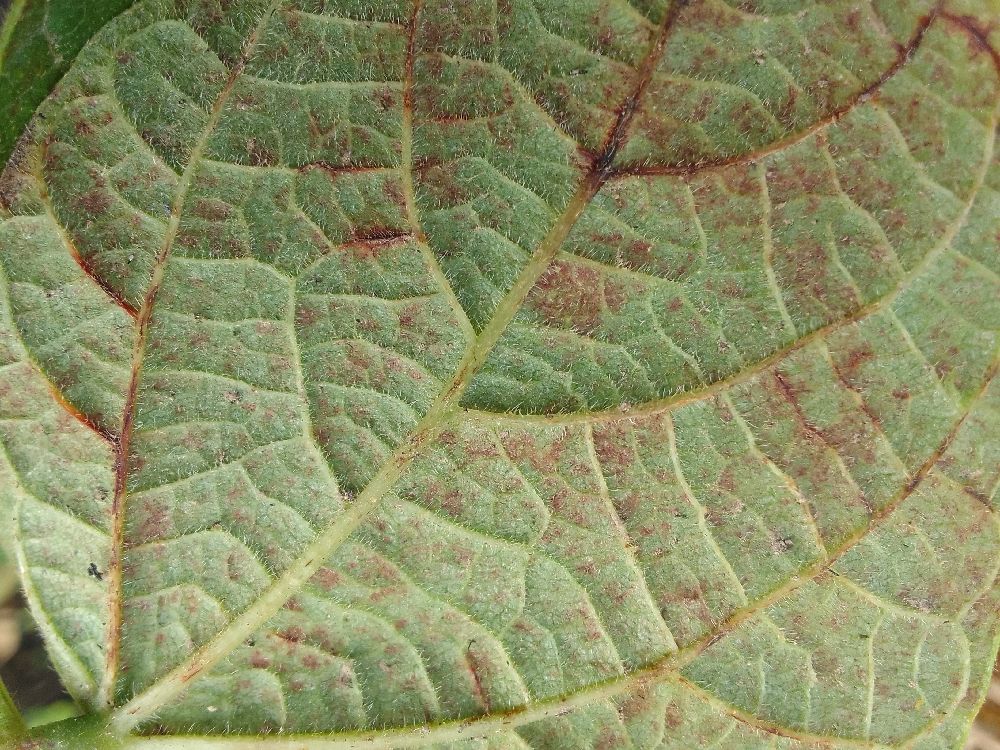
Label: anthracnose